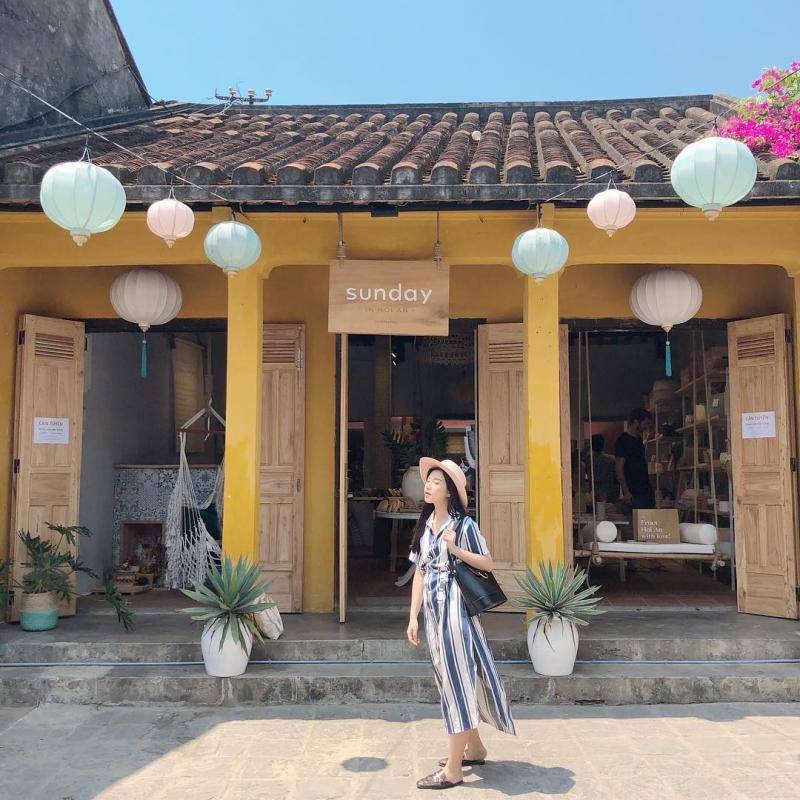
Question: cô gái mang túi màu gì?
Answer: cô gái mang túi màu đen